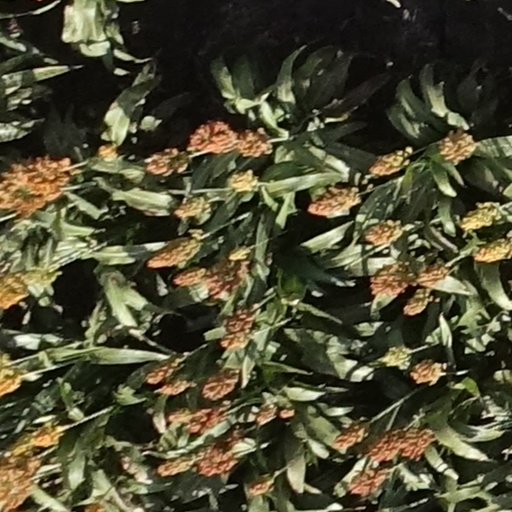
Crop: sorghum